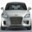
Label: automobile